Mario Kart Wii

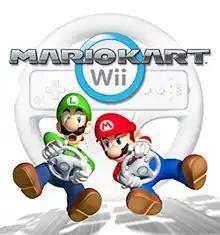
Box art depicting Luigi (left) and Mario (right) using the Wii Wheel peripheral

is a 2008 kart racing game developed and published by Nintendo for the Wii. It is the sixth installment in the "Mario Kart" series, and was released in April 2008. In "Mario Kart Wii," the player takes control of one of 24 "Mario" series characters, who participate in races on 32 different race tracks using specialized items to hinder opponents or gain advantages.